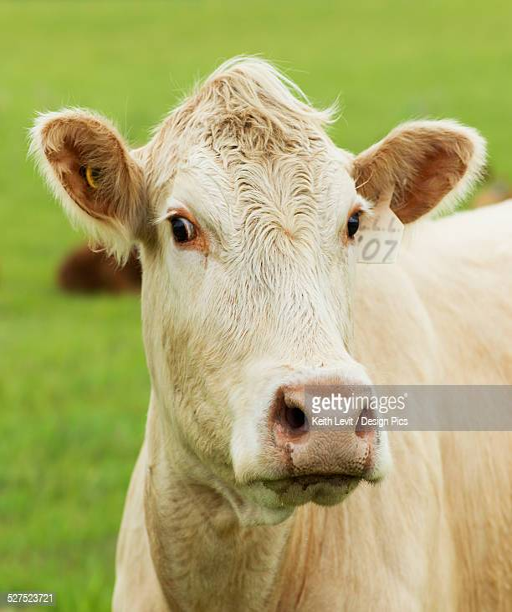
close up of a cow standing in a green field